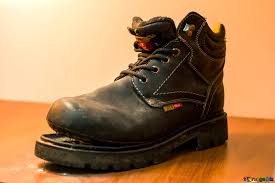
Waste category: shoes